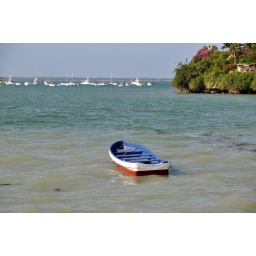
A colorful boat resting at anchor near the Slipway Hotel in Dar Es Salaam.